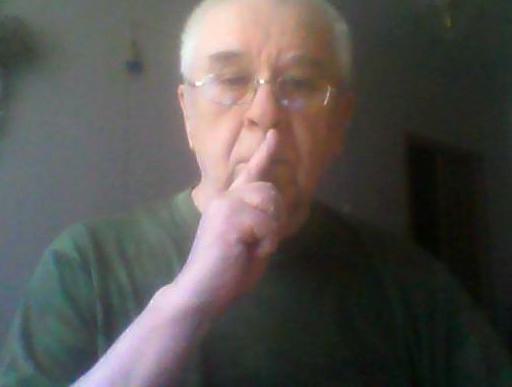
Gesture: mute